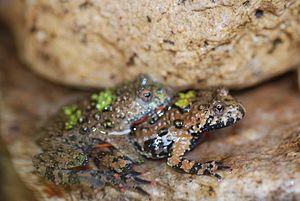
Bombina orientalis, le Sonneur oriental ou Crapaud sonneur oriental, est une espèce d'amphibiens de la famille des Bombinatoridae.